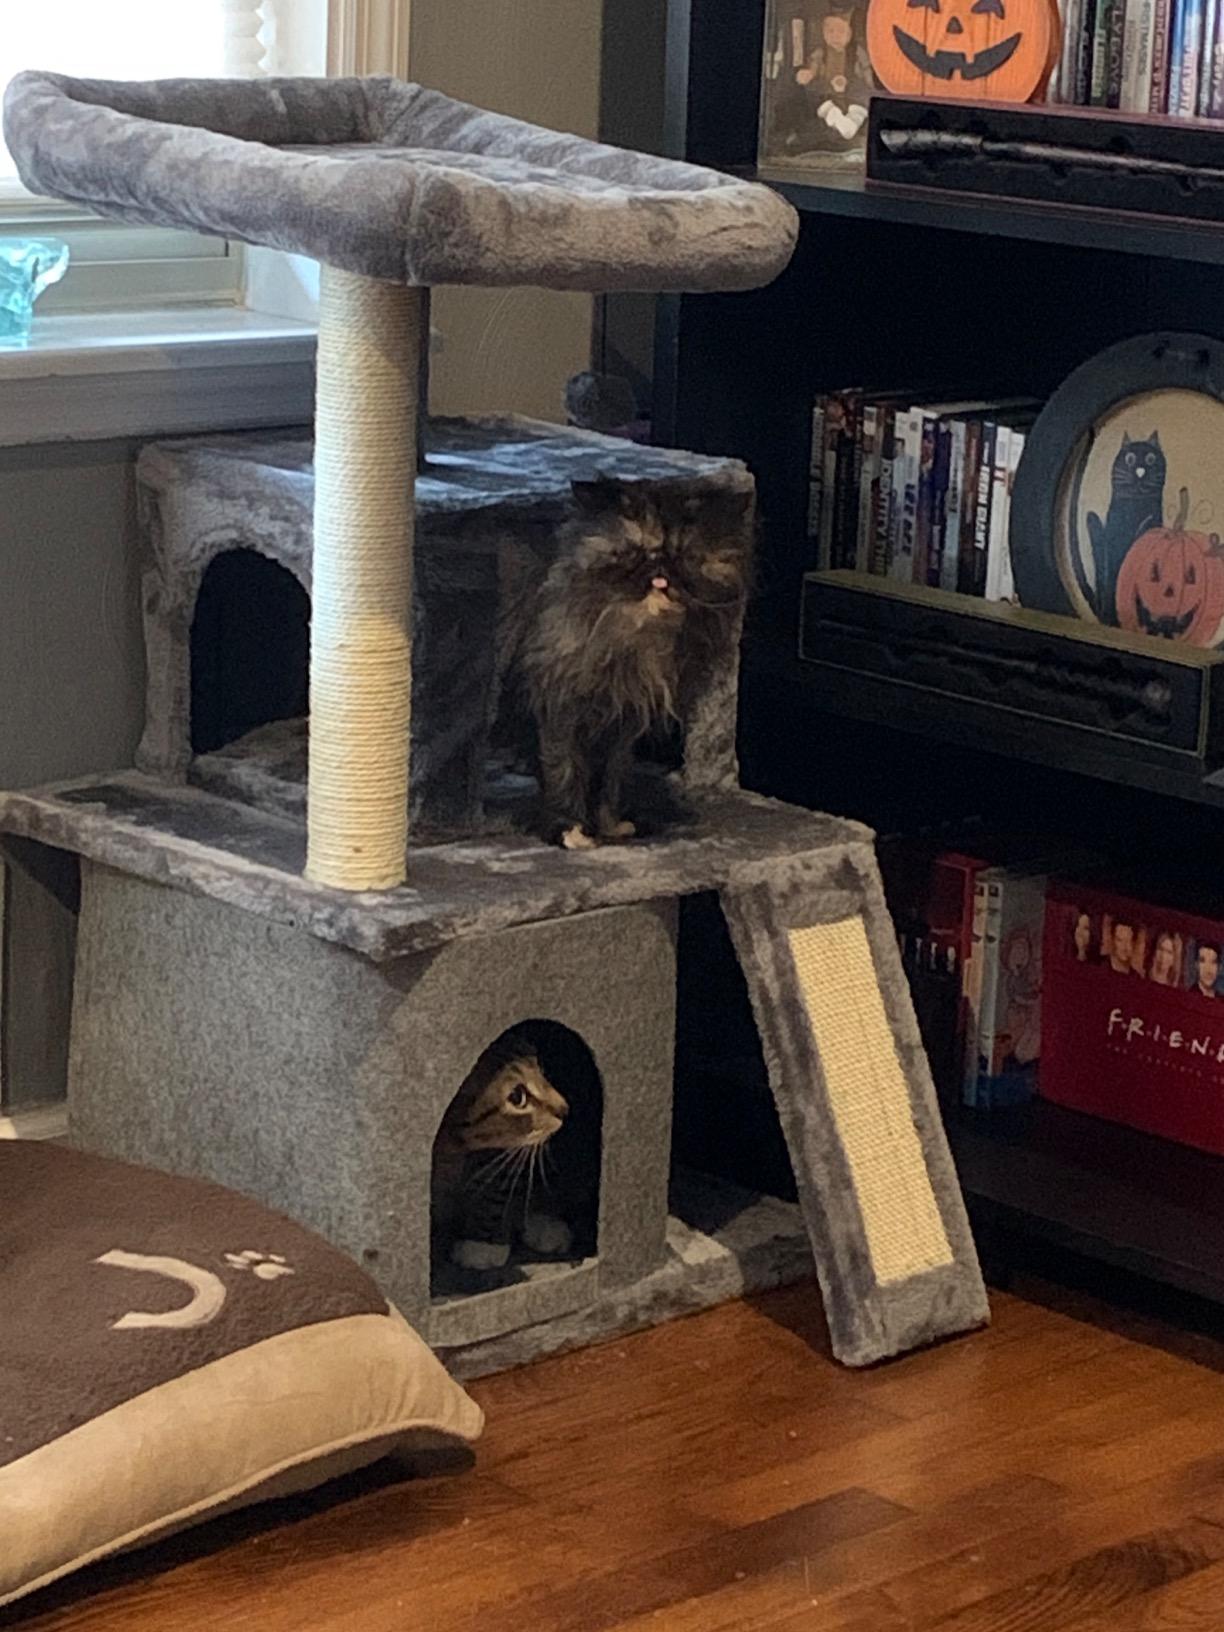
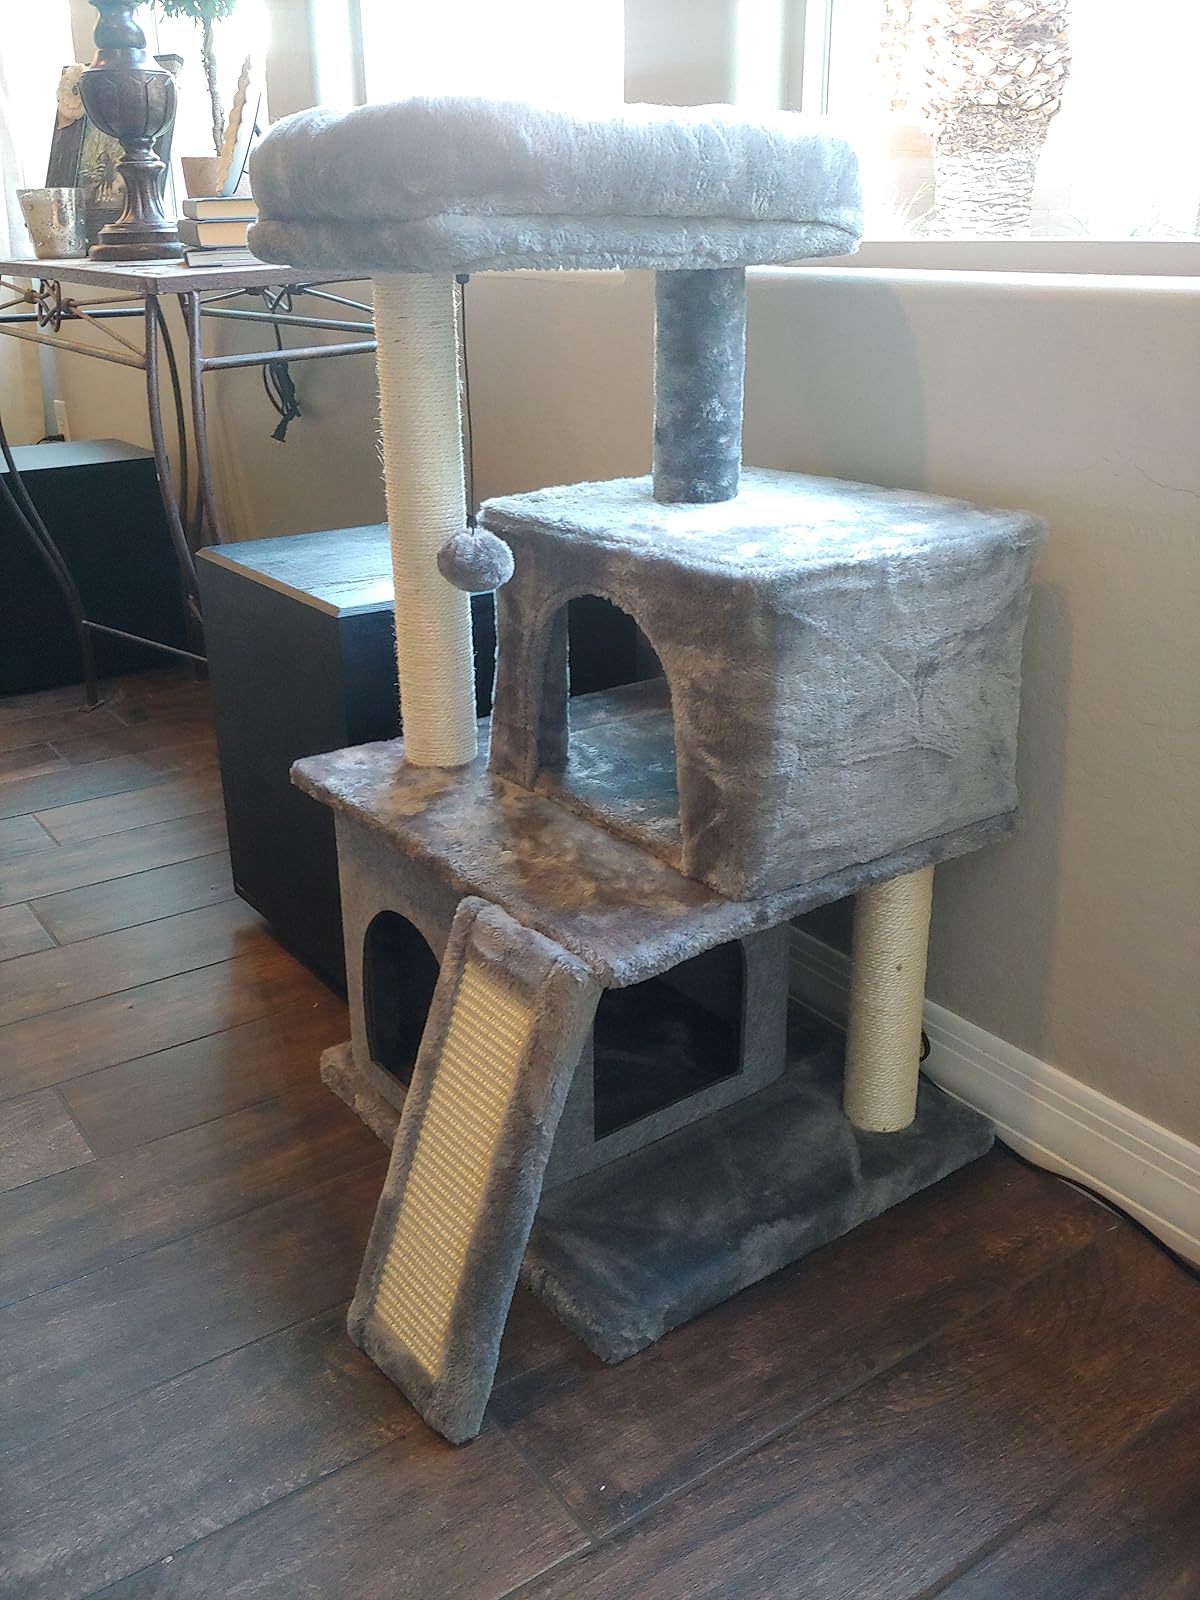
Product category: items_cat tree
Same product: yes